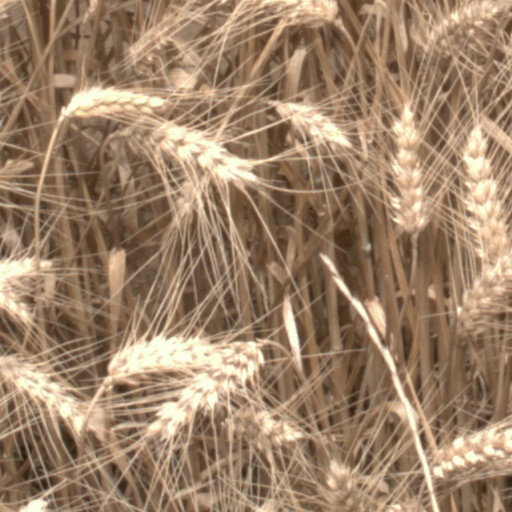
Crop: wheat